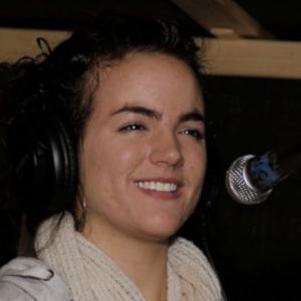
Age: 21